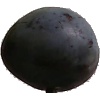
Label: Plum 3